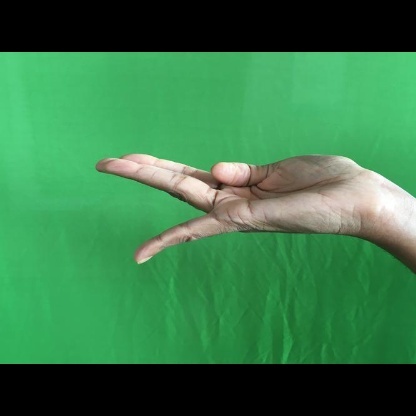
Mudra: Chaturam